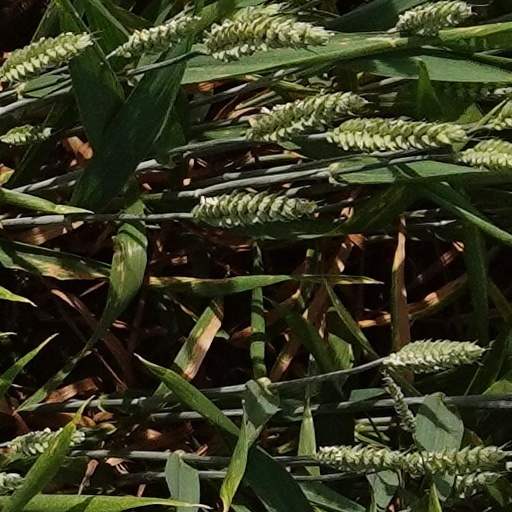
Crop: wheat